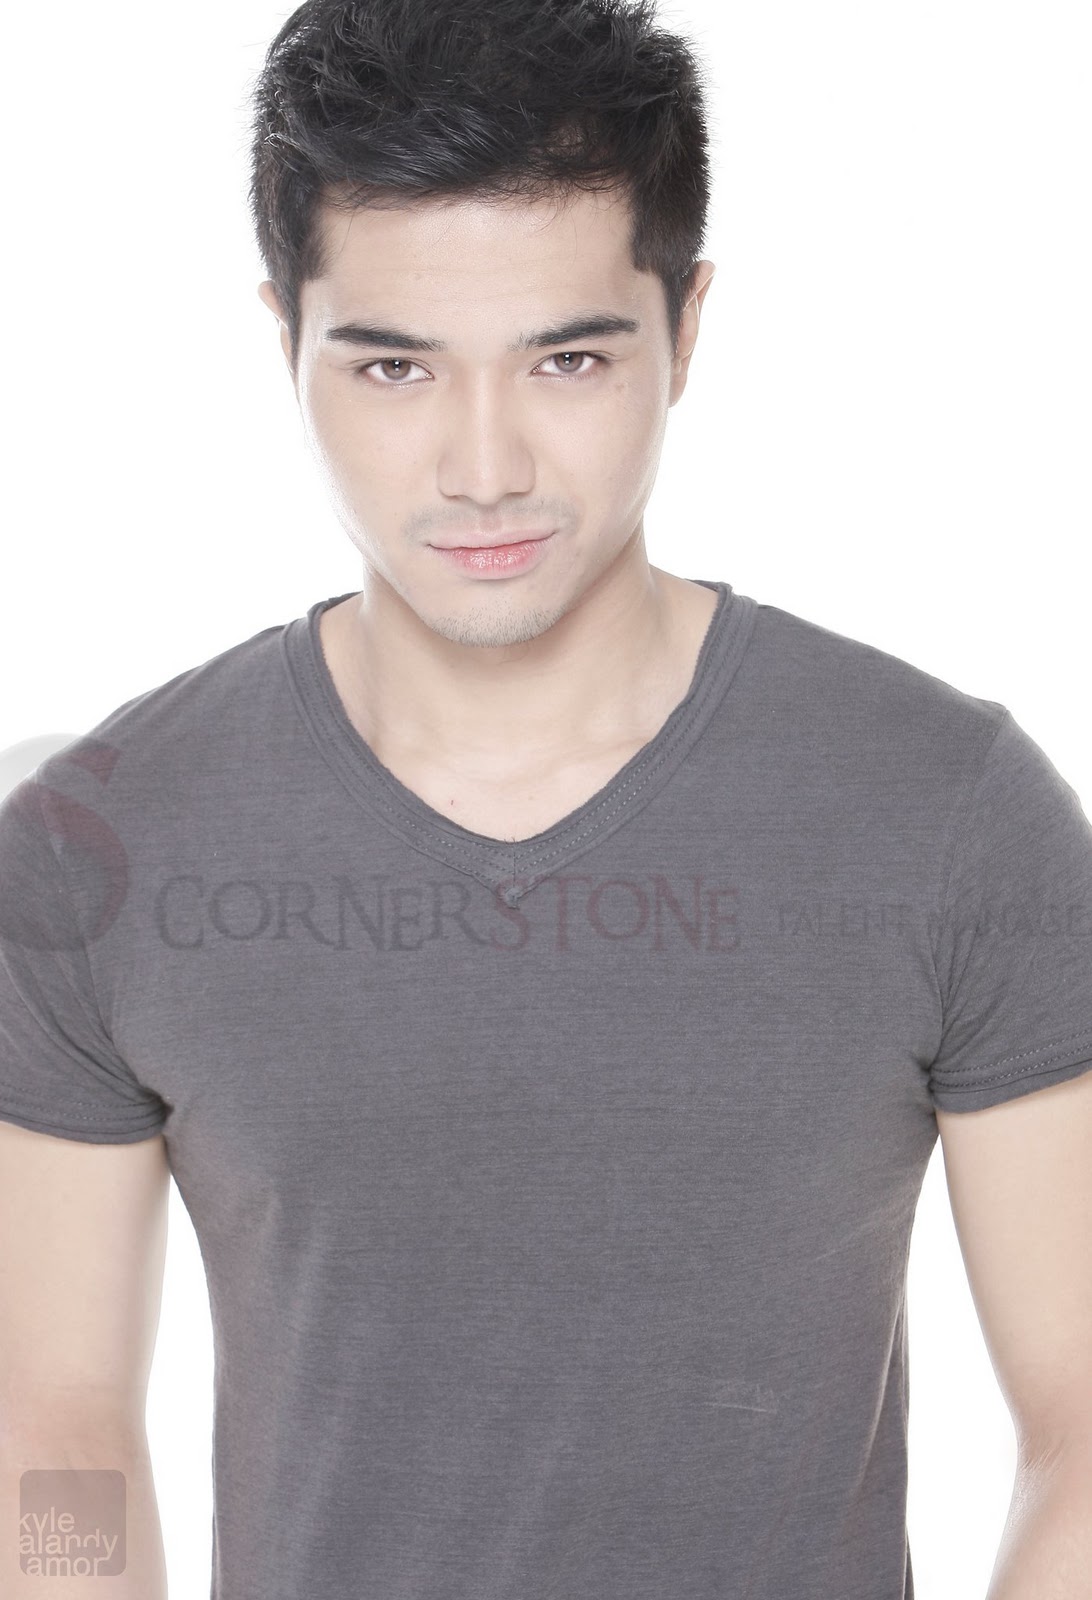
Gender: men